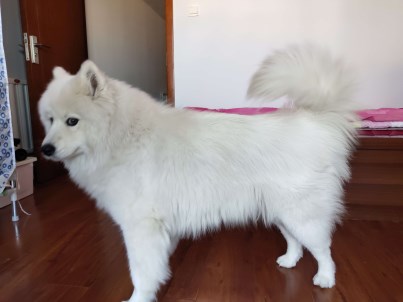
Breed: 2192-n000088-Samoyed